John Lair House and Stables

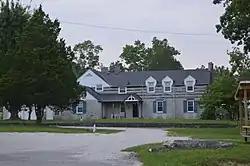

The John Lair House and Stables, at the northeast corner of U.S. Route 25 and Hummel Rd. in Renfro Valley, Kentucky, was built in 1944. It was listed on the National Register of Historic Places in 1995. The listing included two contributing buildings.